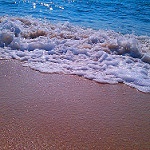
Label: sea